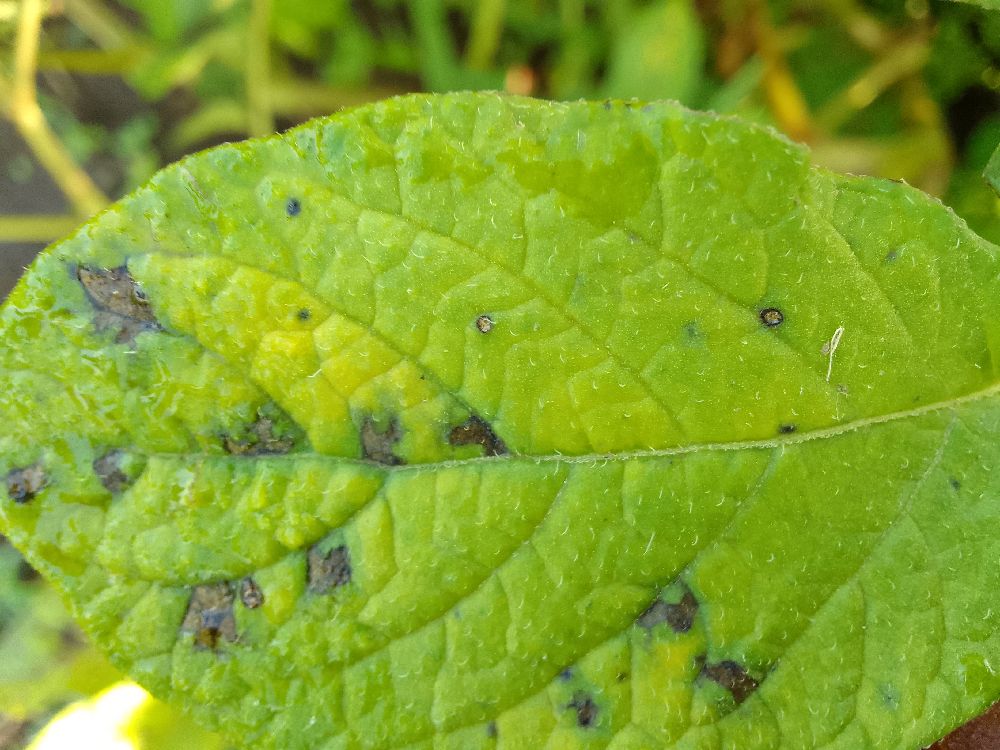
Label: Early blight